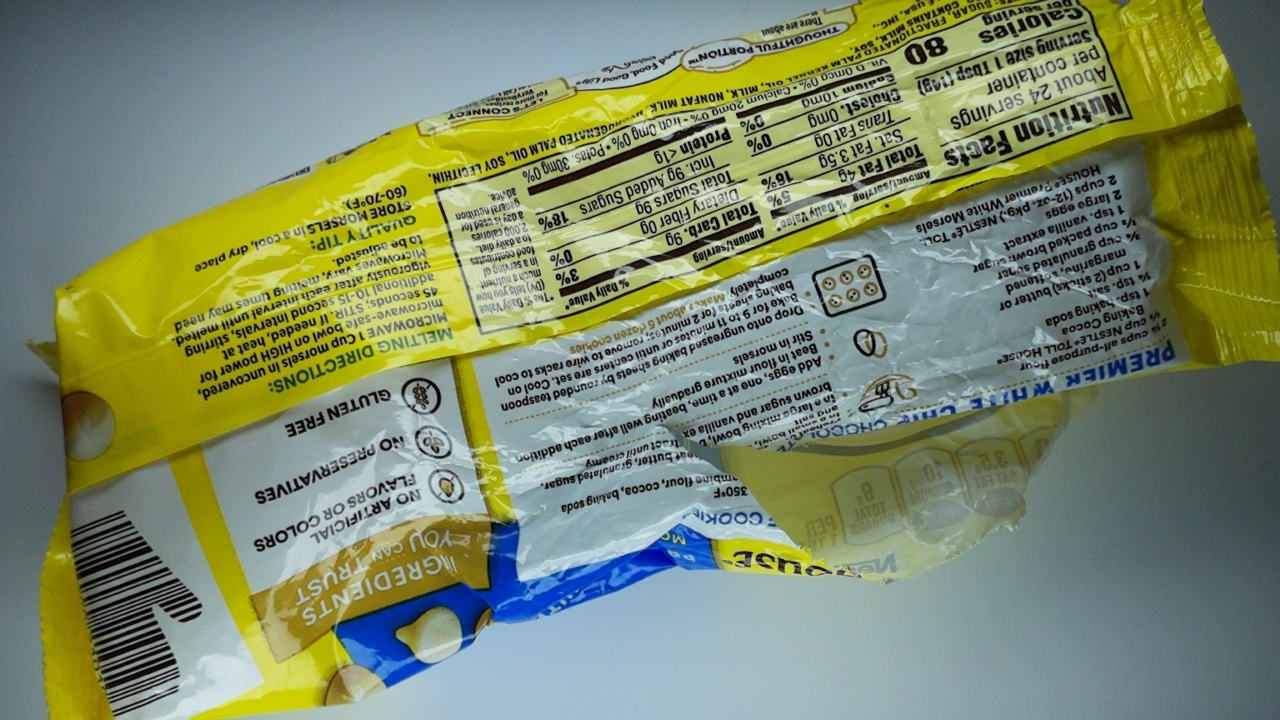
Label: trash